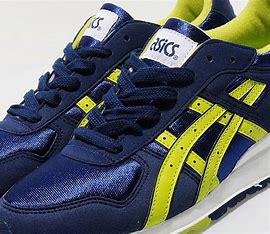
Brand: Asics
Model: Gt Ii